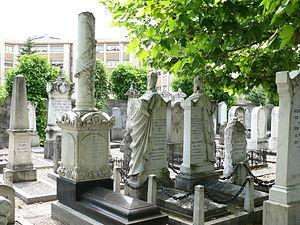
Détail de la parcelle de 1874 du cimetière juif de Carouge
Le cimetière juif de Carouge est un cimetière juif privé, appartenant à la communauté israélite de Genève, qui est situé sur la commune de Carouge, dans le canton de Genève. Il fut créé en 1788 alors que la ville de Carouge était sous dépendance du royaume de Sardaigne.